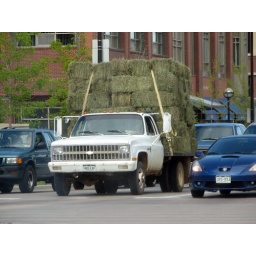
Western life still found in Boulder. Guess they really like blue cars out here too.:)